Richmond Hill Historic District

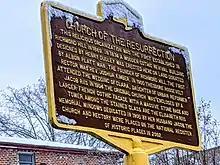
Historic Church

On the eastern edge of the district sits the Church of the Resurrection. This Episcopalian church is an 1874 structure and is the oldest house of worship in Richmond Hill. It was placed in the National Register of Historic Places in 2003.